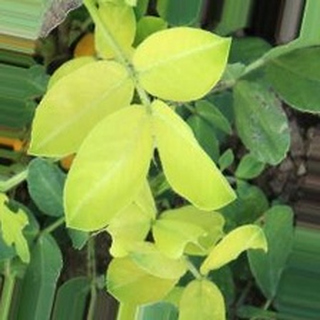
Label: groundnut_nutrition_deficiency